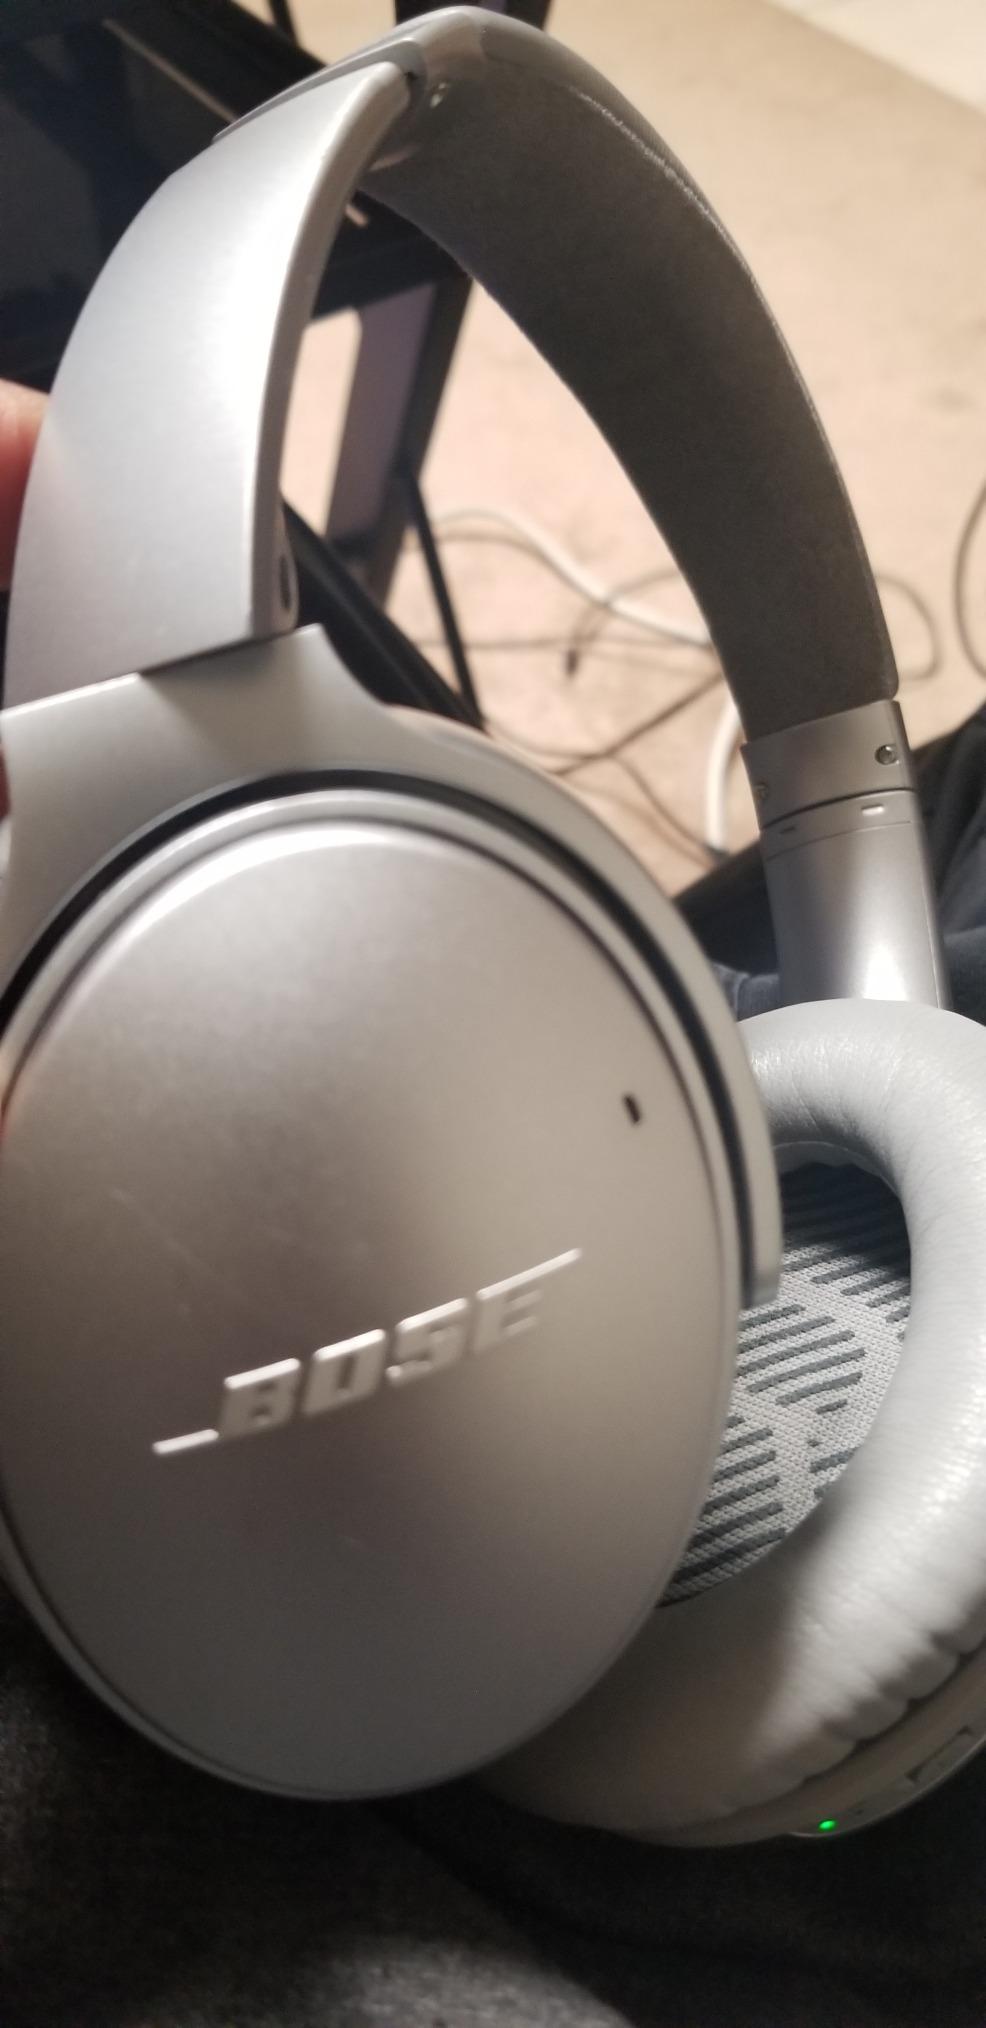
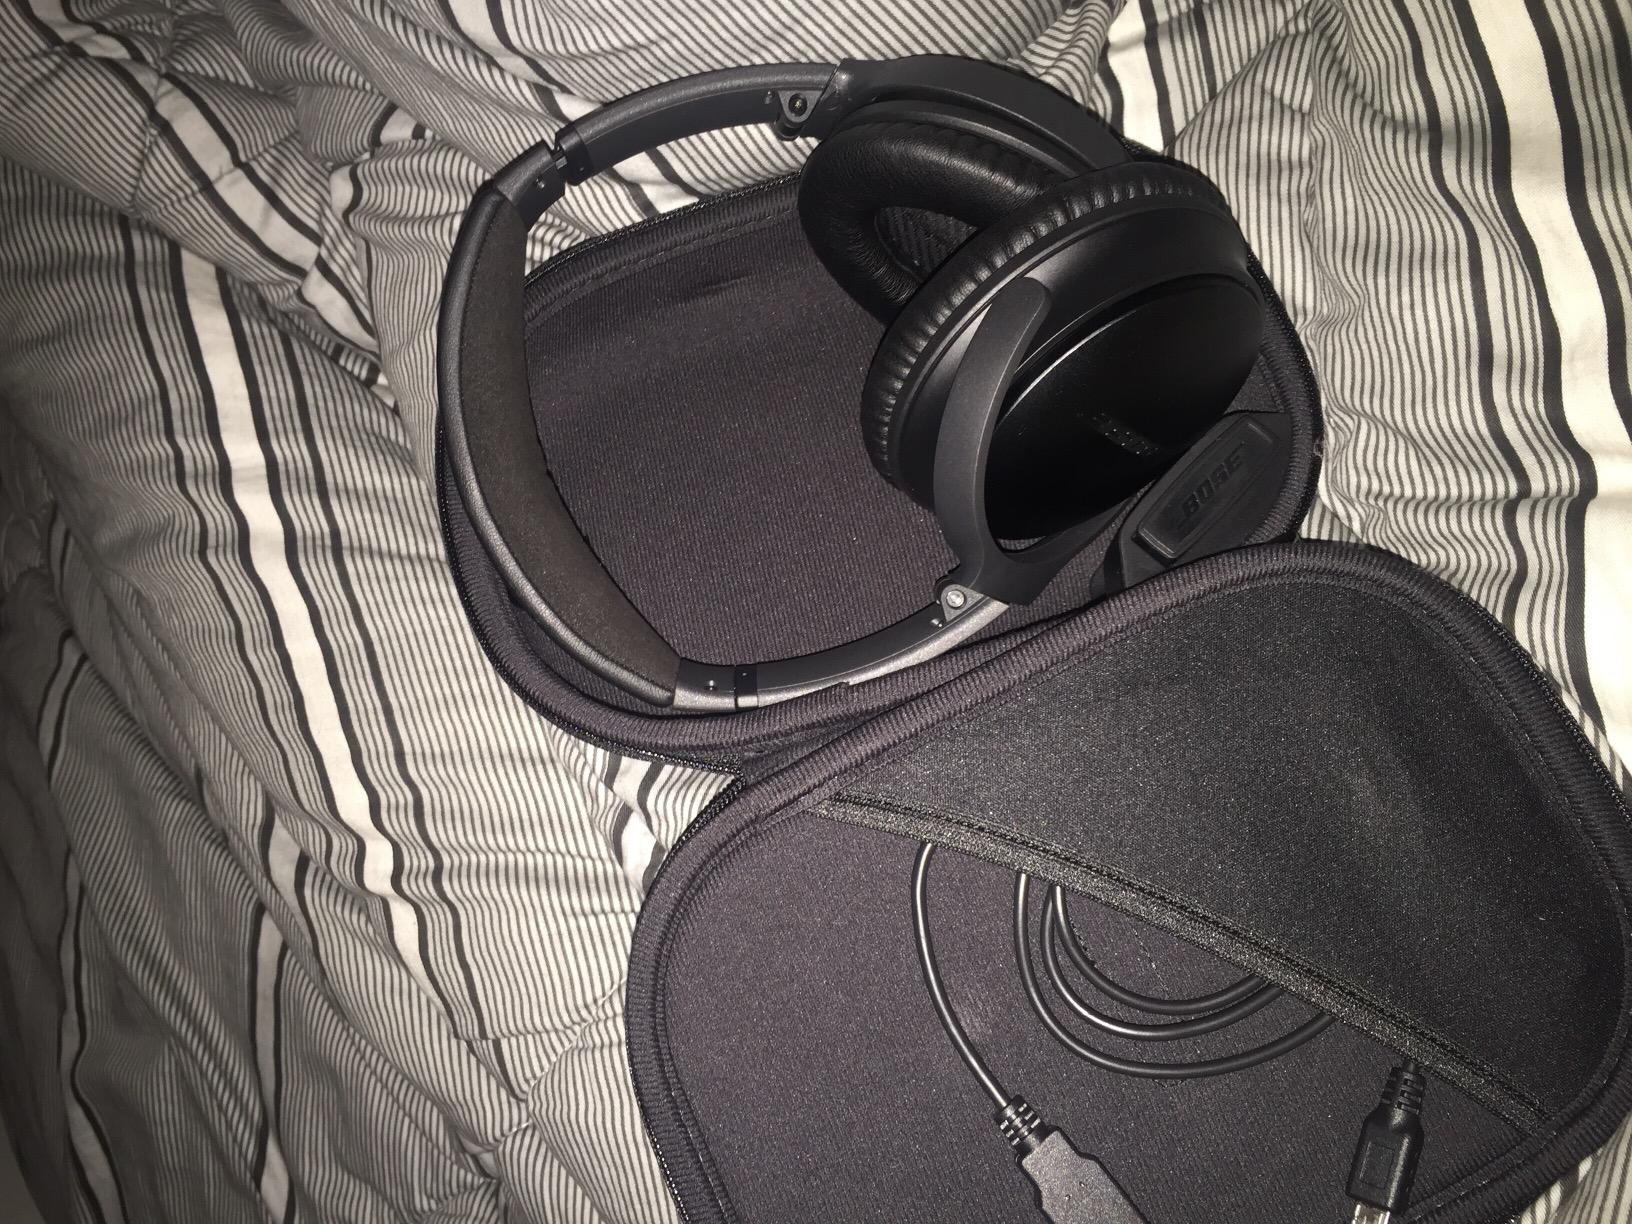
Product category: headphones
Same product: no